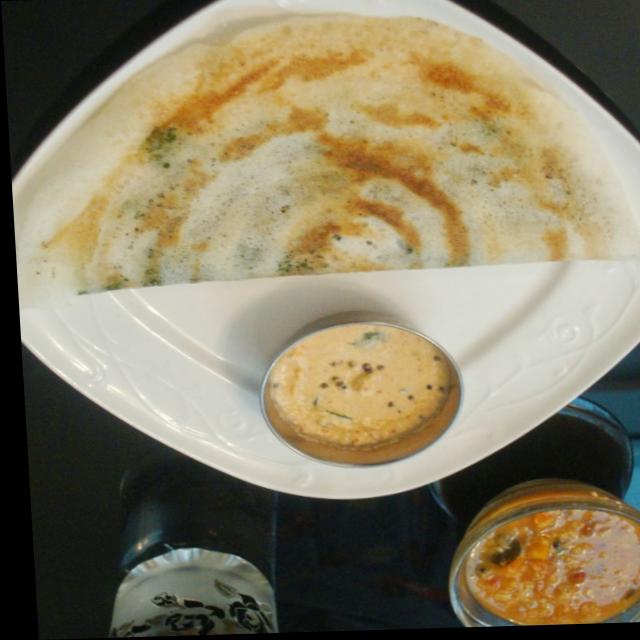
Dish: masala_dosa